County Hall, Aylesbury

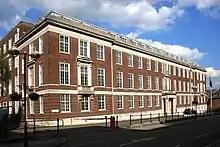
County Offices, built 1929

In 1929 a building called "County Offices" was erected on Walton Street in Aylesbury, which served as the council's main offices in conjunction with the nearby County Hall.